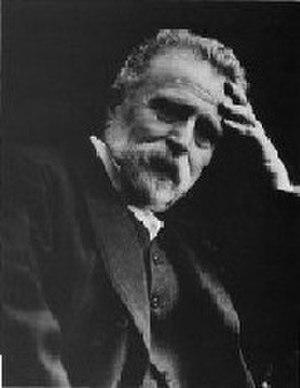
Mario Nunes Vais est un photographe italien.